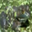
Label: frog